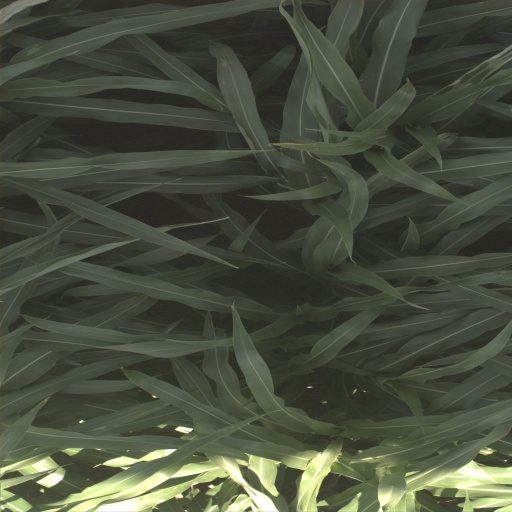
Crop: sorghum